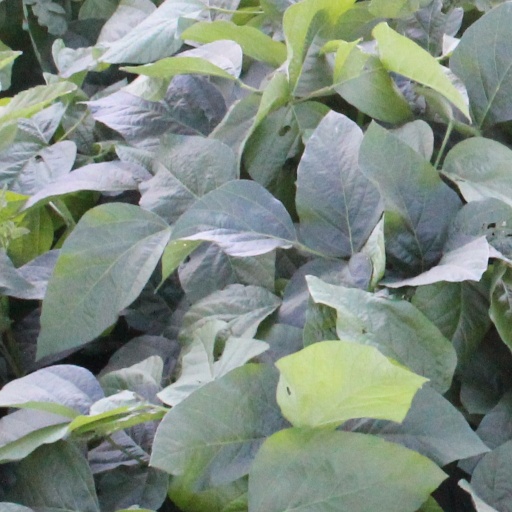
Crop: soybean